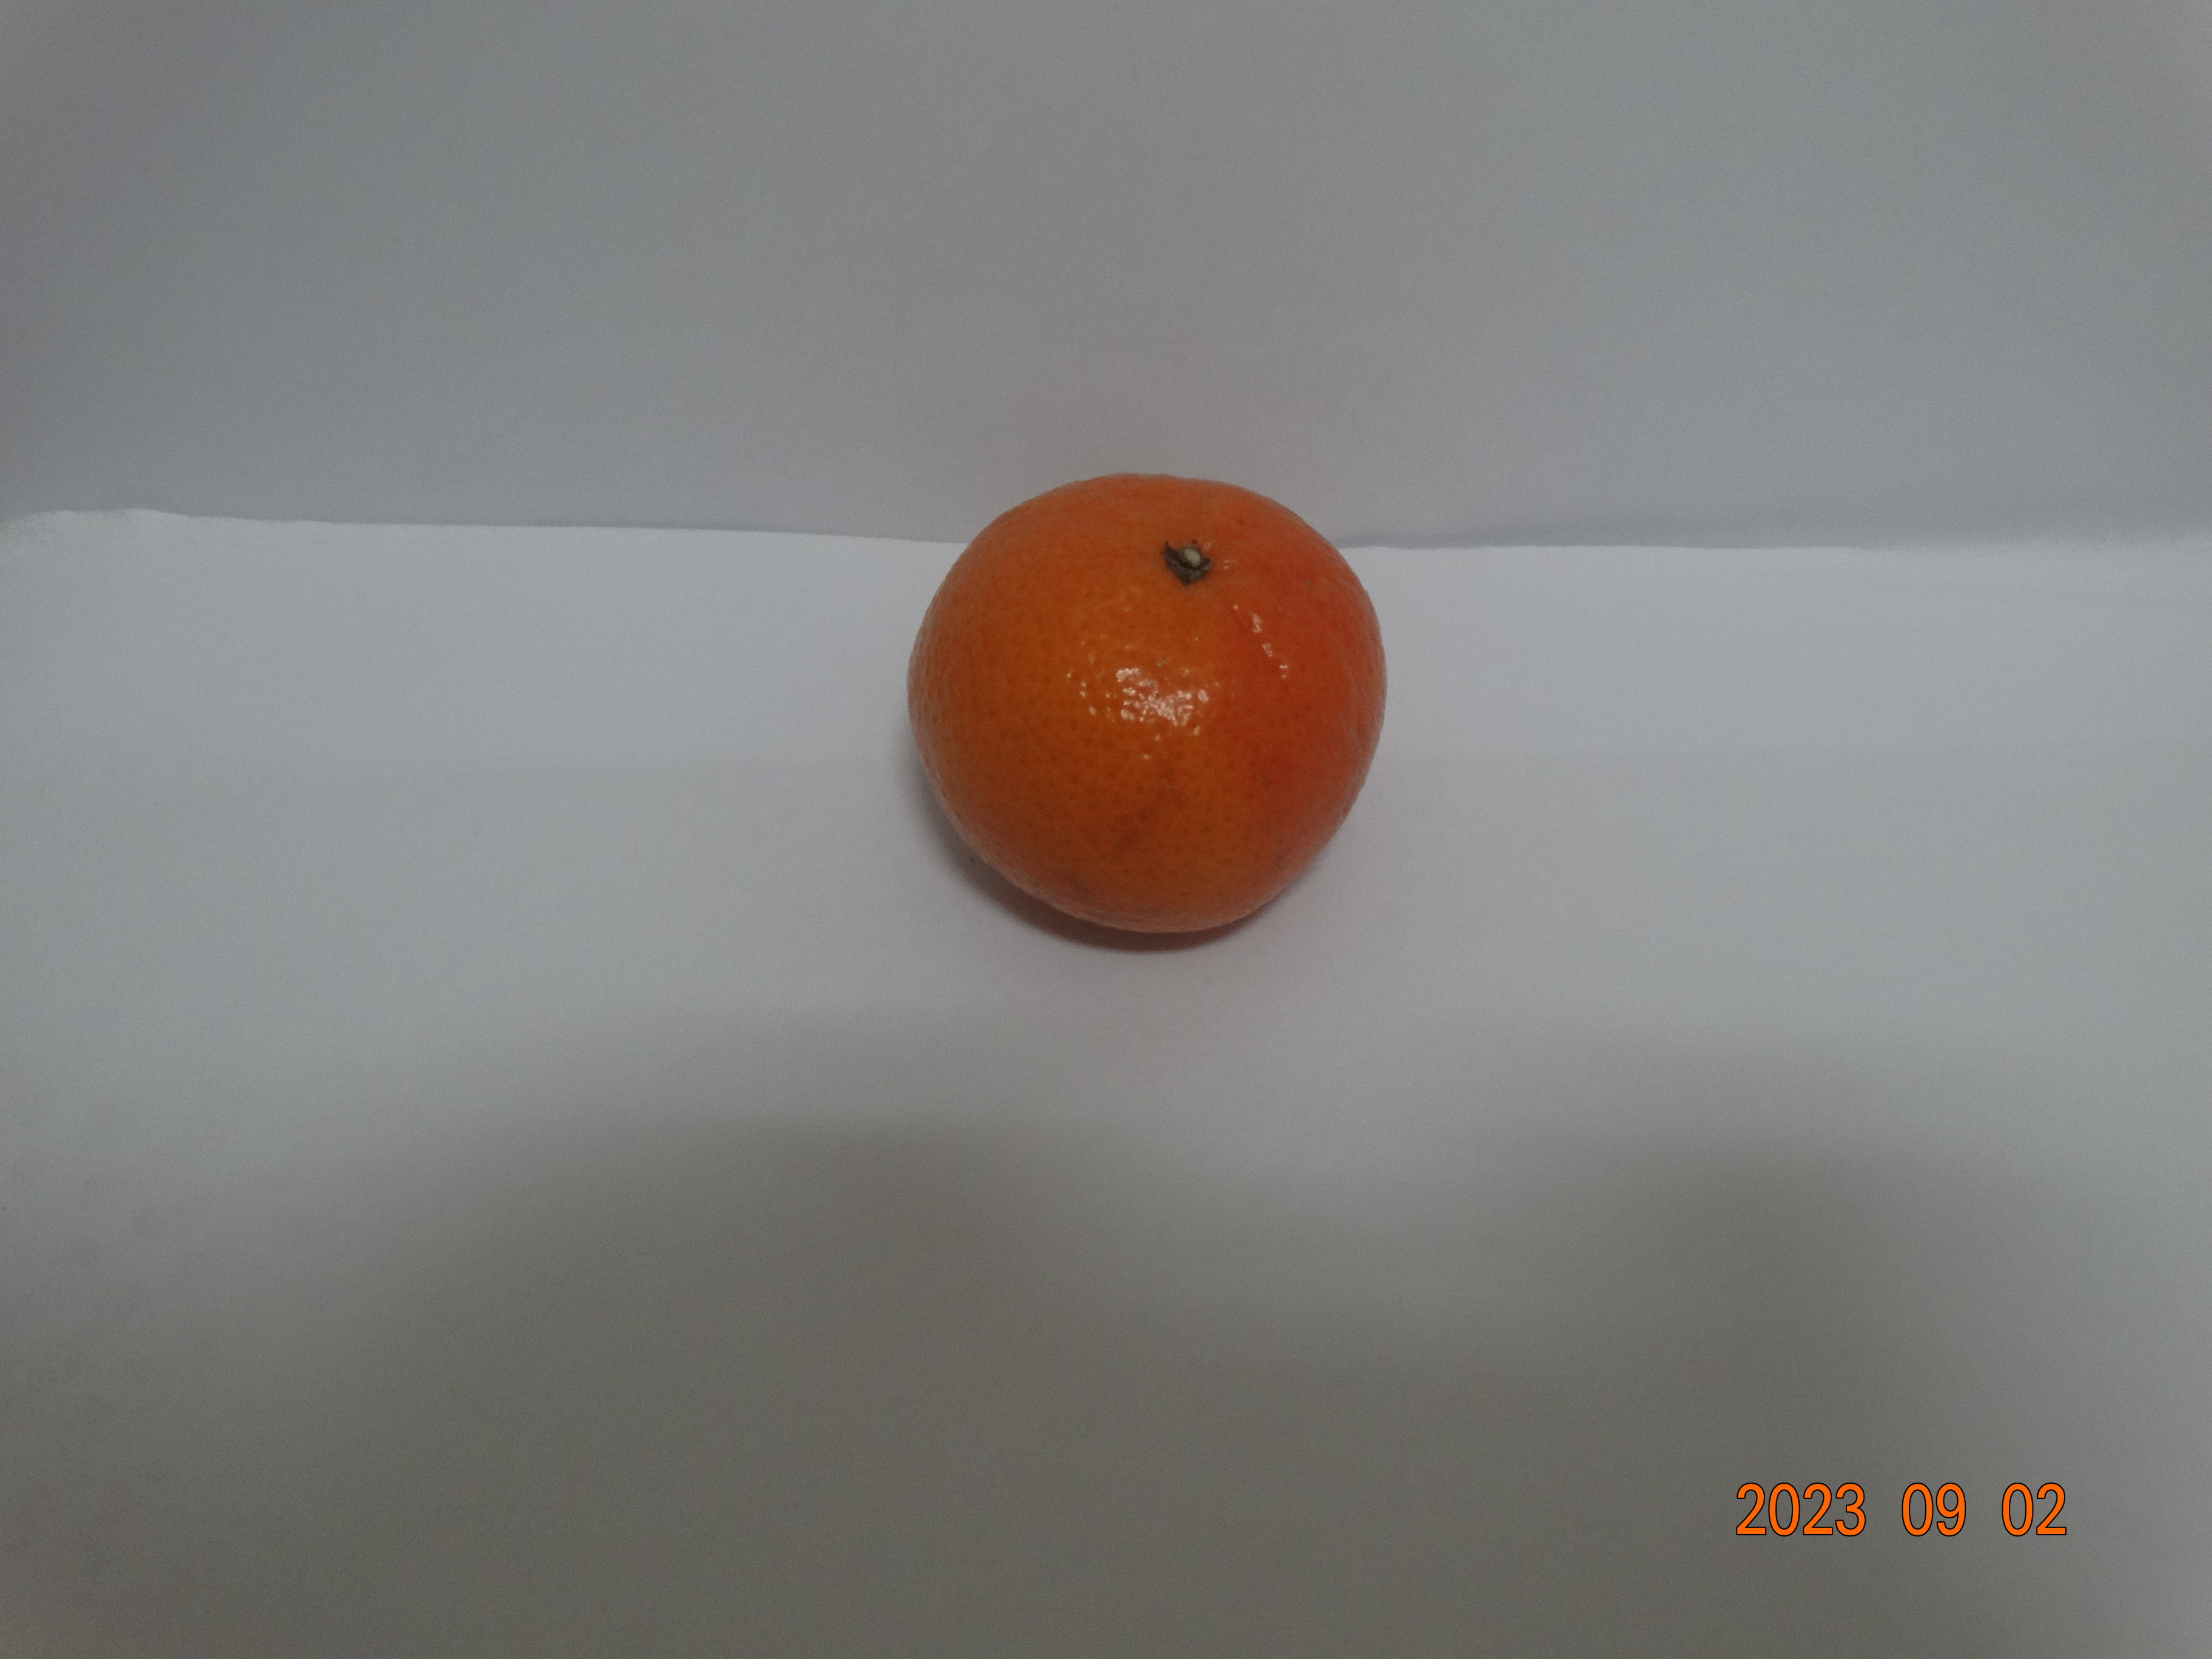
Citrus fruit variety: tangerine